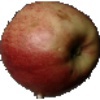
Label: Apple Red 3